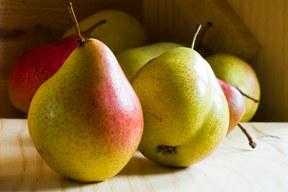
Label: Pear